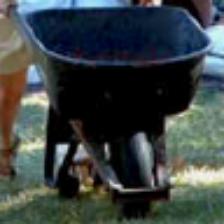
Label: NonHuman